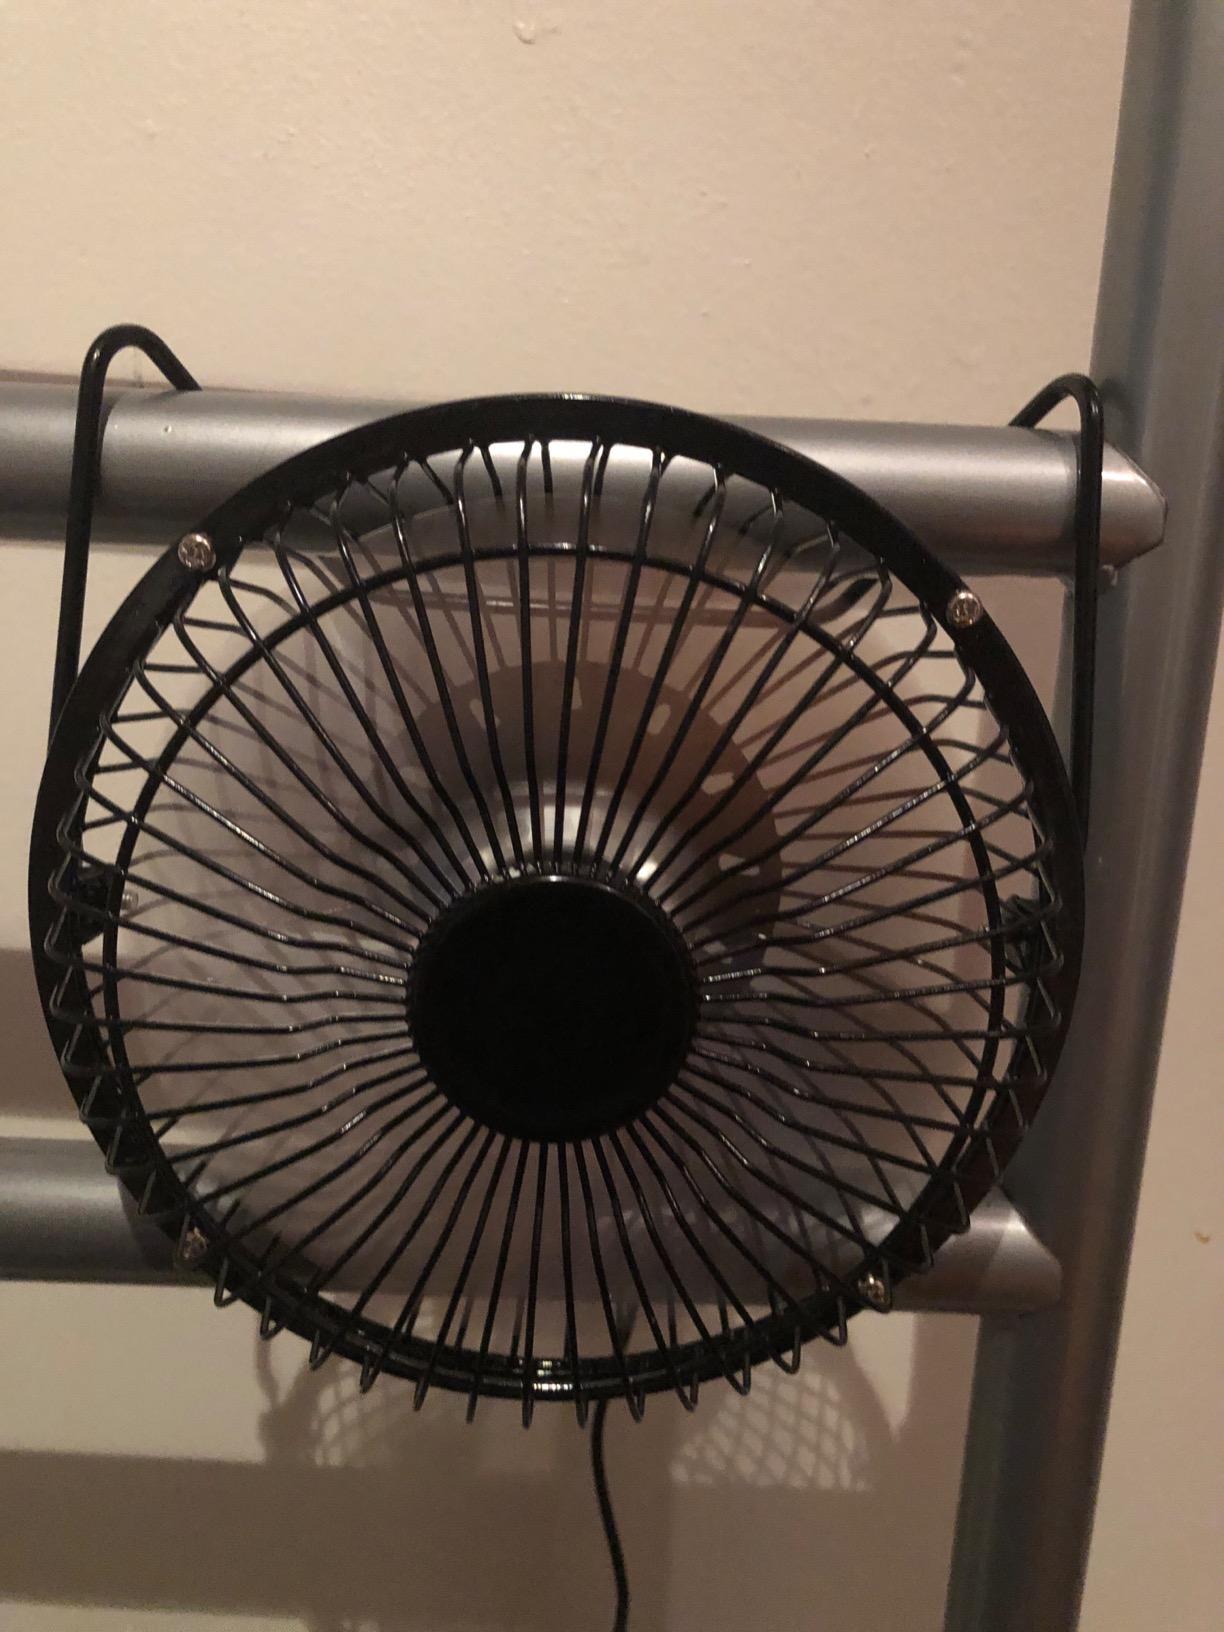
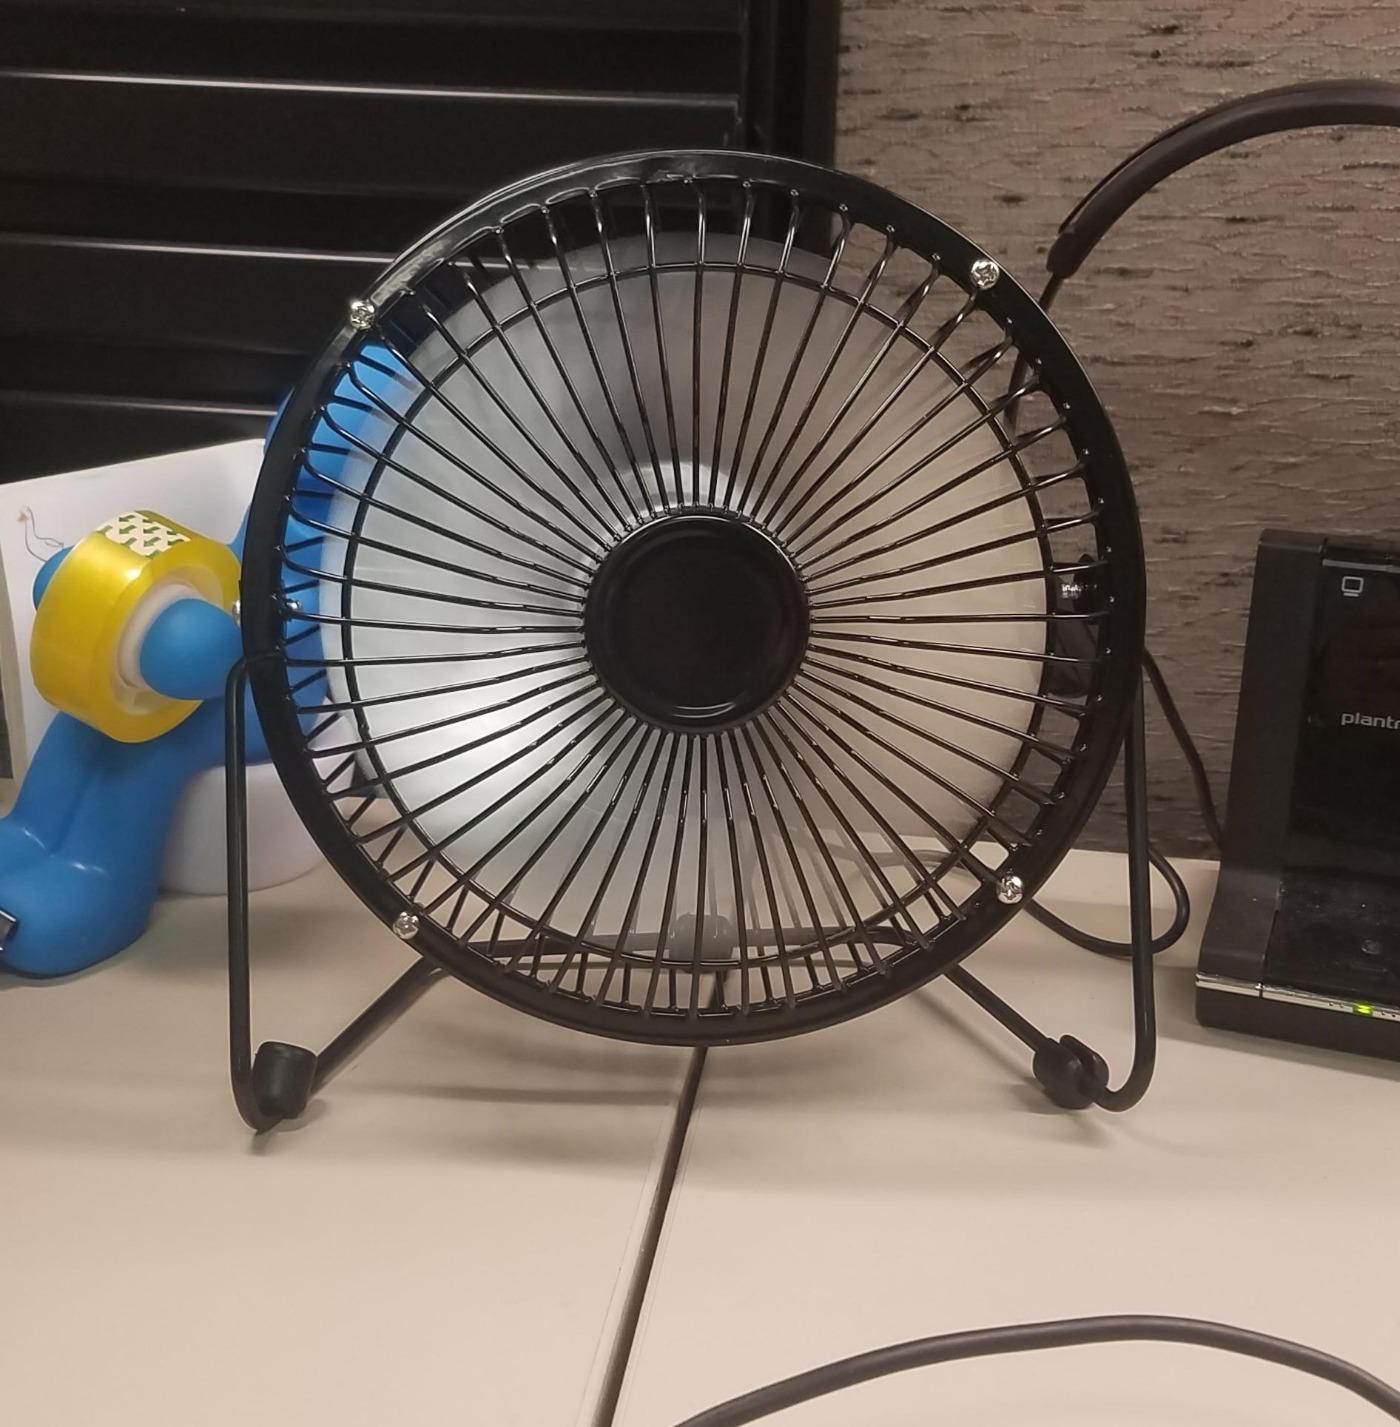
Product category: fan
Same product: yes